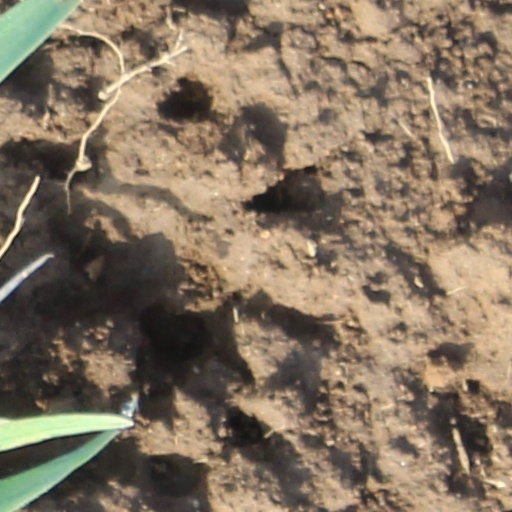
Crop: wheat